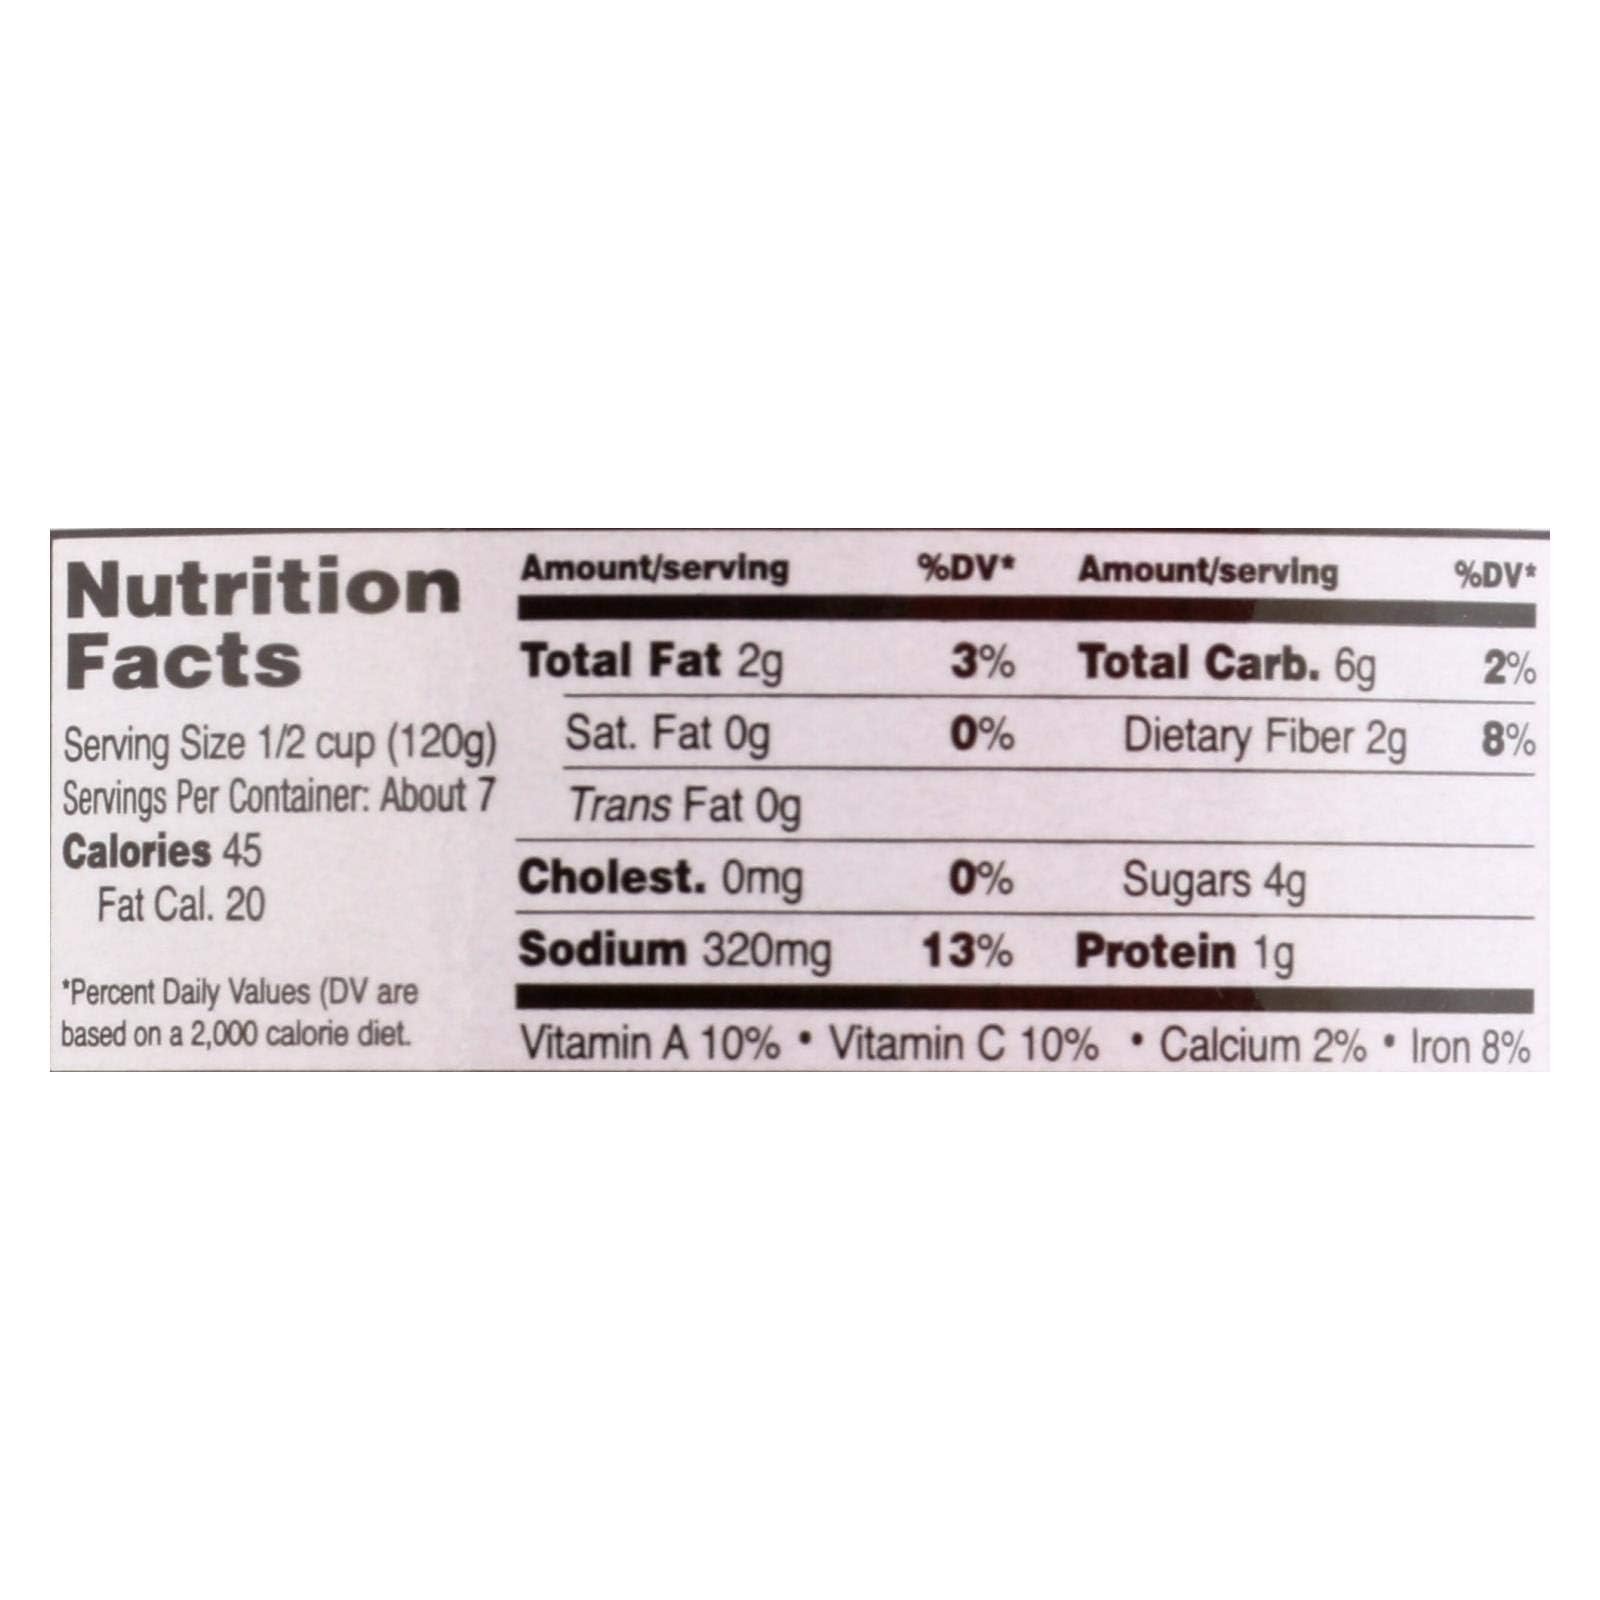
Item Name: Michaels Of Brooklyn Sauce Marinara Gf
Bullet Point 1: Authentic Italian Flavor: Enjoy the rich and authentic taste of Italy with MICHAEL'S OF BROOKLYN Marinara Sauce, crafted to perfection for a delightful culinary experience.
Bullet Point 2: Bulk Packaging: This pack includes 6 jars of 32 oz each, ensuring you have ample supply for multiple meals or gatherings, making it convenient and economical.
Bullet Point 3: Healthy and Allergy-Friendly: Made with a focus on health, the sauce is GMO-free, low in sodium, vegan, wheat-free, and yeast-free, catering to various dietary preferences.
Bullet Point 4: Versatile Usage: Whether used as a pasta sauce, pizza topping, or as a base for other dishes, MICHAEL'S OF BROOKLYN Marinara Sauce adds a burst of traditional Italian flavors .
Bullet Point 5: Family Recipe: Crafted with care using a cherished family recipe, this marinara sauce embodies generations of culinary expertise, bringing an authentic taste of Brooklyn's Italian heritage.
Product Description: Michael S Of Brooklyn Marinara Sauce Comes In A 32 Oz. Jar With 45 Calories Per Serving. Our Sauce Is Non-gmo Project Verified And Certified Gluten-free. We Use Natural Ingredients And Tomatoes Imported From Italy. Our Ingredients Are Natural And Separation May Occur. Shake Well Before Serving And Refrigerate After Opening. Family Owned And Operated Since 1964 Michael’s Of Brooklyn Offers Three Generations Of Pride And Excellence At Our Restaurant In Brooklyn New York. Loyal Customers Visit From Near And Far To Enjoy Generations-old Family Recipes Lovingly Handed Down As A Legacy Of Italian Tradition. Brooklyn Made. Family Owned. Established In 1964.
Value: 1.0
Unit: Count

Price: 11.79